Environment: lab
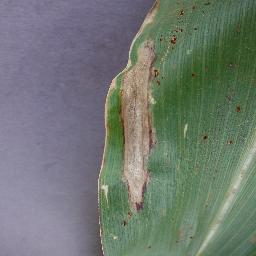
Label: northern_corn_leaf_blight